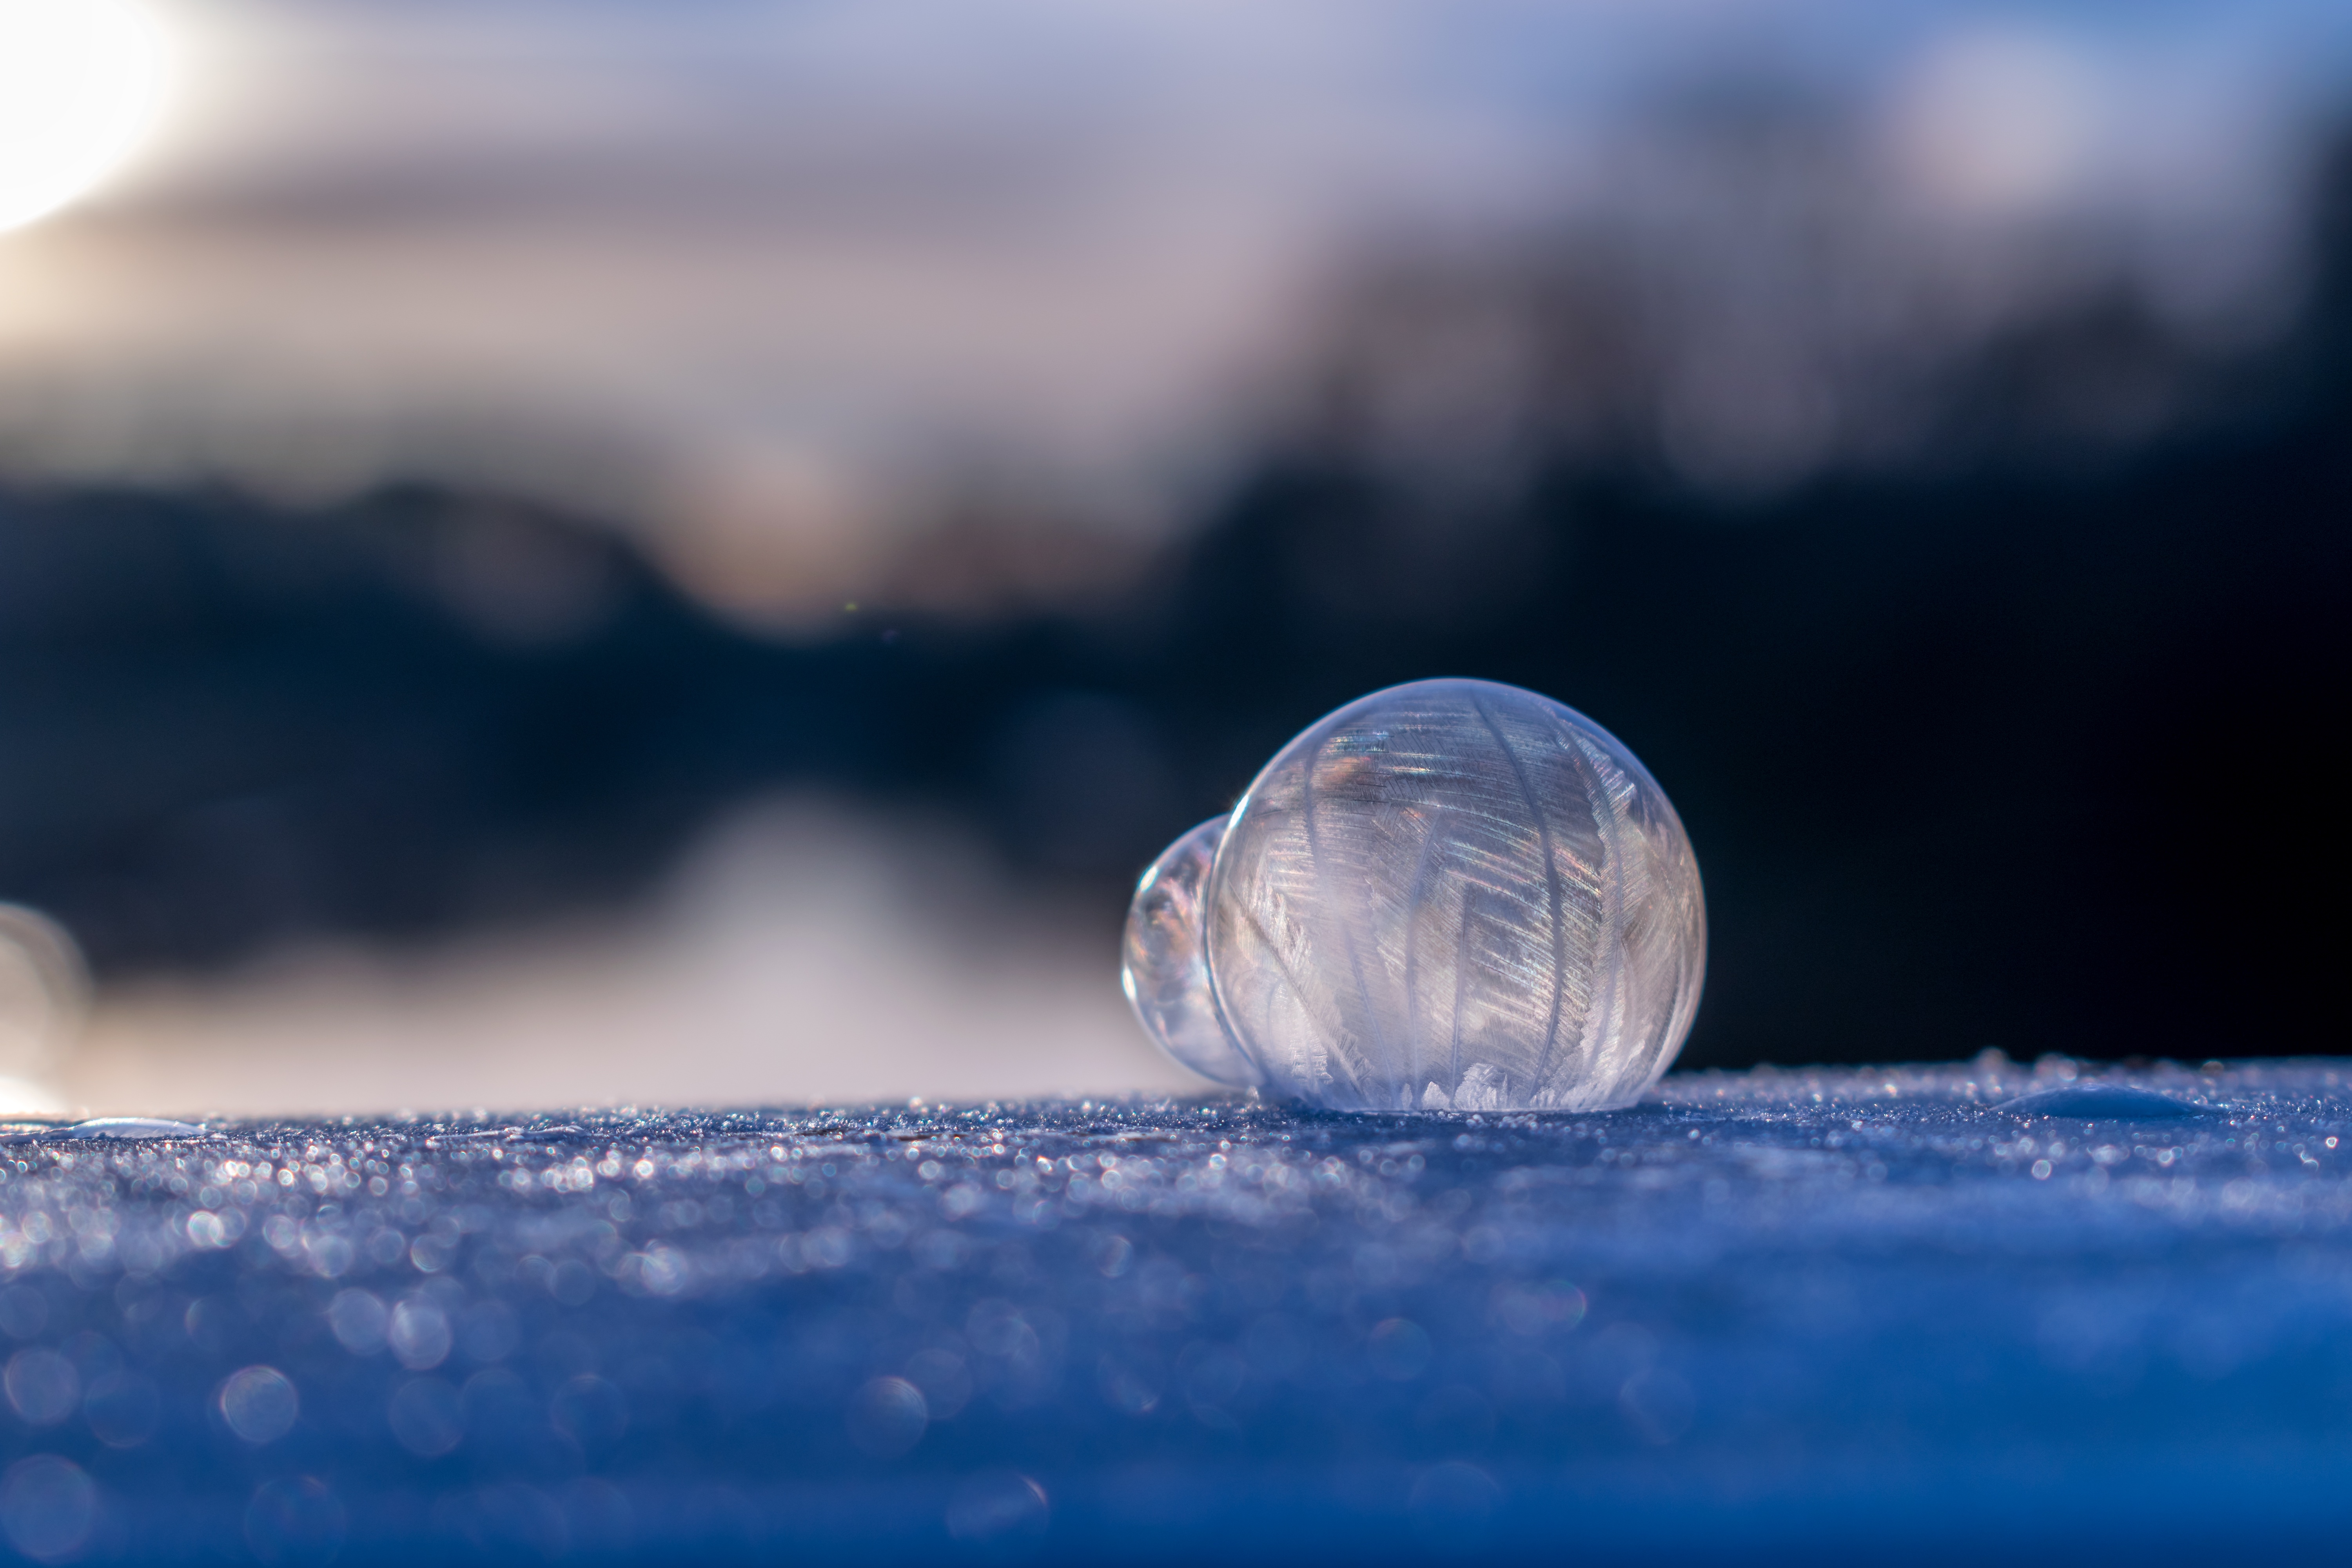
landscape, sea, water, ocean, cold, winter, light, cloud, sky, photography, sunlight, morning, wave, frost, atmosphere, ice, reflection, freeze, frozen, blue, bubble, outer space, close up, earth, icy, ball, planet, magic, soap bubble, wintry, winter magic, fairytale, crystalline, freezing, back light, macro photography, eiskristalle, spherical, hardest, spherical shape, the winter's tale, frozen bubble, atmosphere of earth, computer wallpaper, frost blister, crystal growth